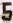
Number: 5